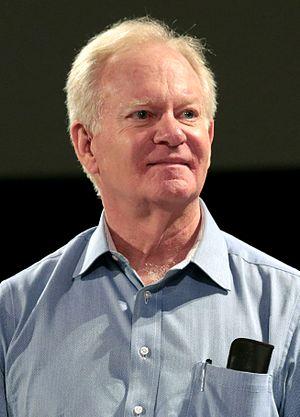
Fife Symington, né le 12 août 1945 à New York, est un homme d'affaires et homme politique américain. Membre du Parti républicain, il a été gouverneur de l'Arizona de 1991 à 1997.